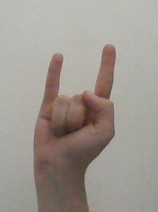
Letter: la